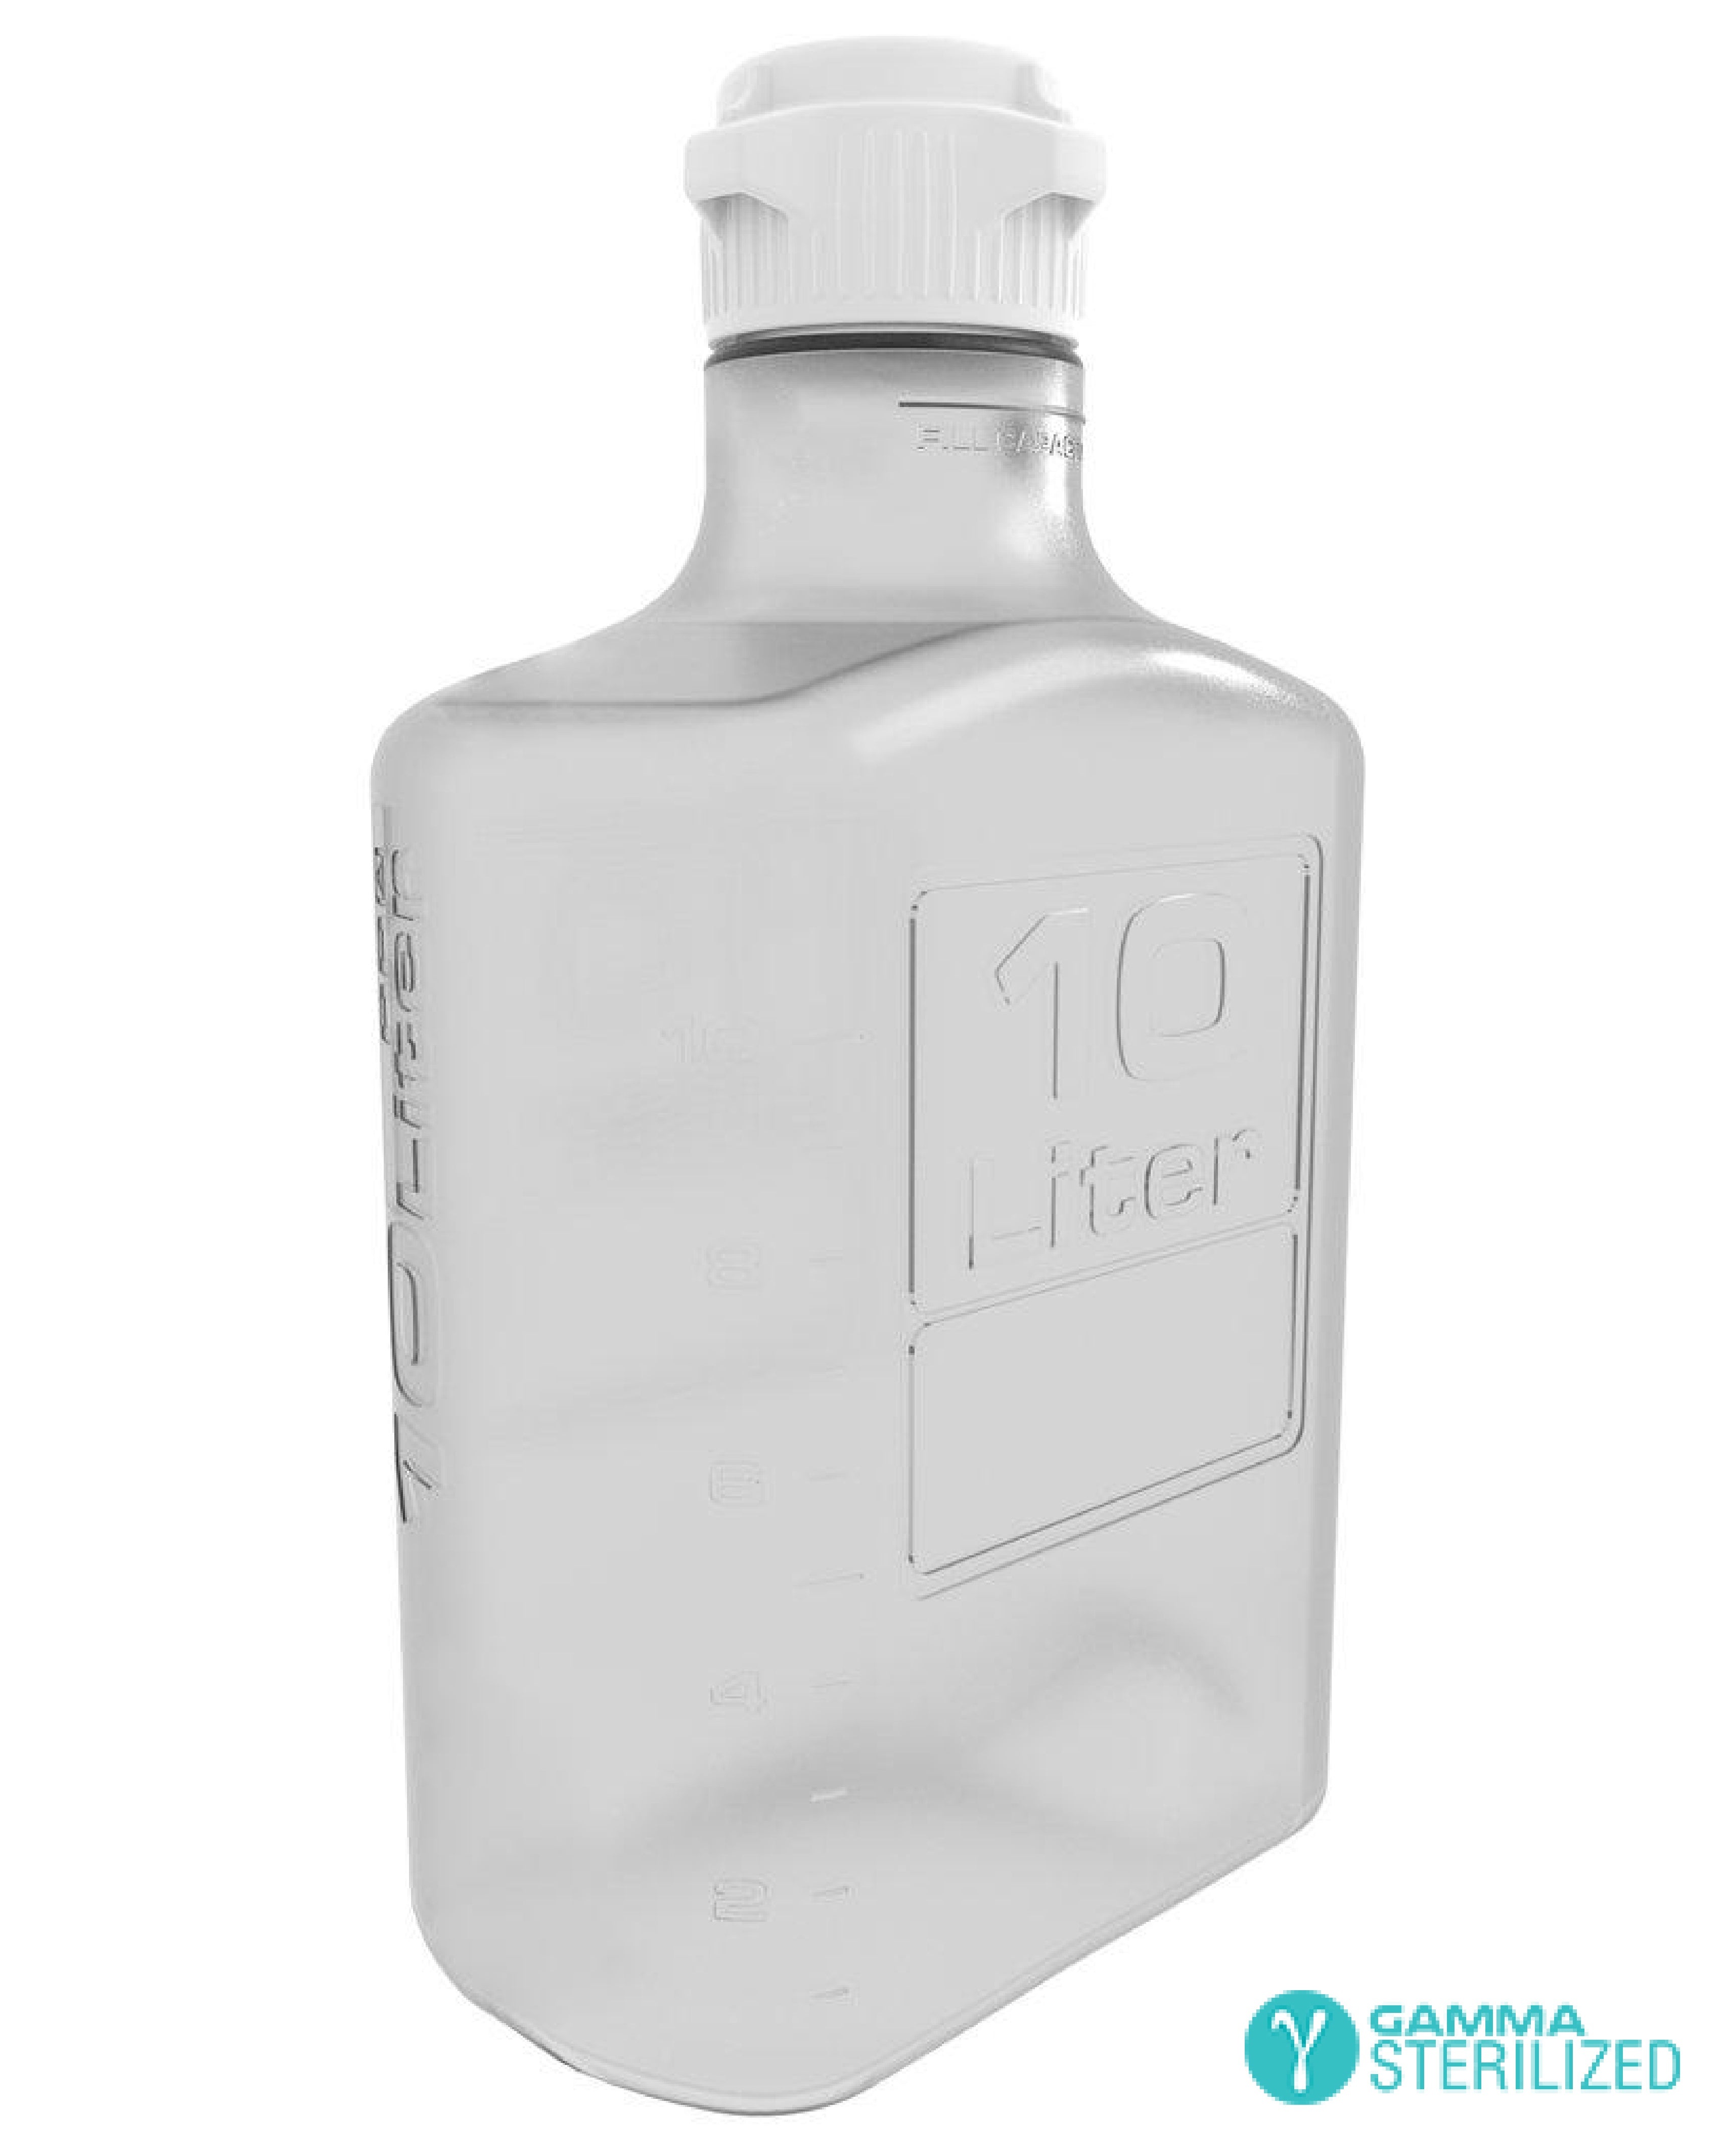
EZBio® Carboy, PETG, 10L, No Spigot, VersaCap® 83mm, Double Bagged, Gamma Sterilized
EZBio® 10L PETG Carboy with 83mm VersaCap®, No Spigot, Double Bagged, Gamma Sterilized Foxx Life Sciences’ EZBio® Carboy is an advanced fluid handling system developed with the end-user in mind. The EZBio® Carboy serves as a highly versatile container, suitable for all fluid management applications. Assemblies are made entirely of USP Class VI, FDA Grade materials and are available Sterile or Non-Sterile, double bagged. The carboy comes in a distinctive rectangular shape that saves valuable bench space and features a wide-mouth design for easy filling and cleaning. The carboy body is ergonomically designed, with large top handles and molded hand grips in the base, allowing the user to easily hold and manipulate the instrument during filling, lifting, and pouring. Additionally, the EZBio® Carboy is coupled with our patented VersaCap® Technology, providing interchangeable and leak-proof top connections. Choose from a wide variety of adapter inserts to match your application needs. The EZBio® Carboy features easy-to-read metric graduation marks certified to ±5% Accuracy, and the carboy material molded into the side for easy identification. Foxx carries the largest range of carboys in the world, offering versatility in both material and volume. EZBio® Carboys come in your choice of High-Density Polyethylene (HDPE), Polypropylene (PP), Polycarbonate (PC), and Polyethylene Terephthalate Glycol (PETG). Sizes range from 2.5L (0.5 Gal) to 75L (20 Gal). Amber and Dark Amber options are also available for HDPE and PP. With Foxx Life Sciences’ premium line of EZBio® Carboys, you are always able to find the perfect solution for your specific needs. ITEM VALUE Height (w/Cap) 19.5" (496mm) Length 10.75" (273mm) Width 6.38" (162mm) 📄 Product Datasheet Download PDF → 📋 Product Datasheets Click here for a full list of our product datasheets!
Brand: Foxx Life Sciences
Category: Business & Industrial > Science & Laboratory > Laboratory Supplies > Laboratory Flasks